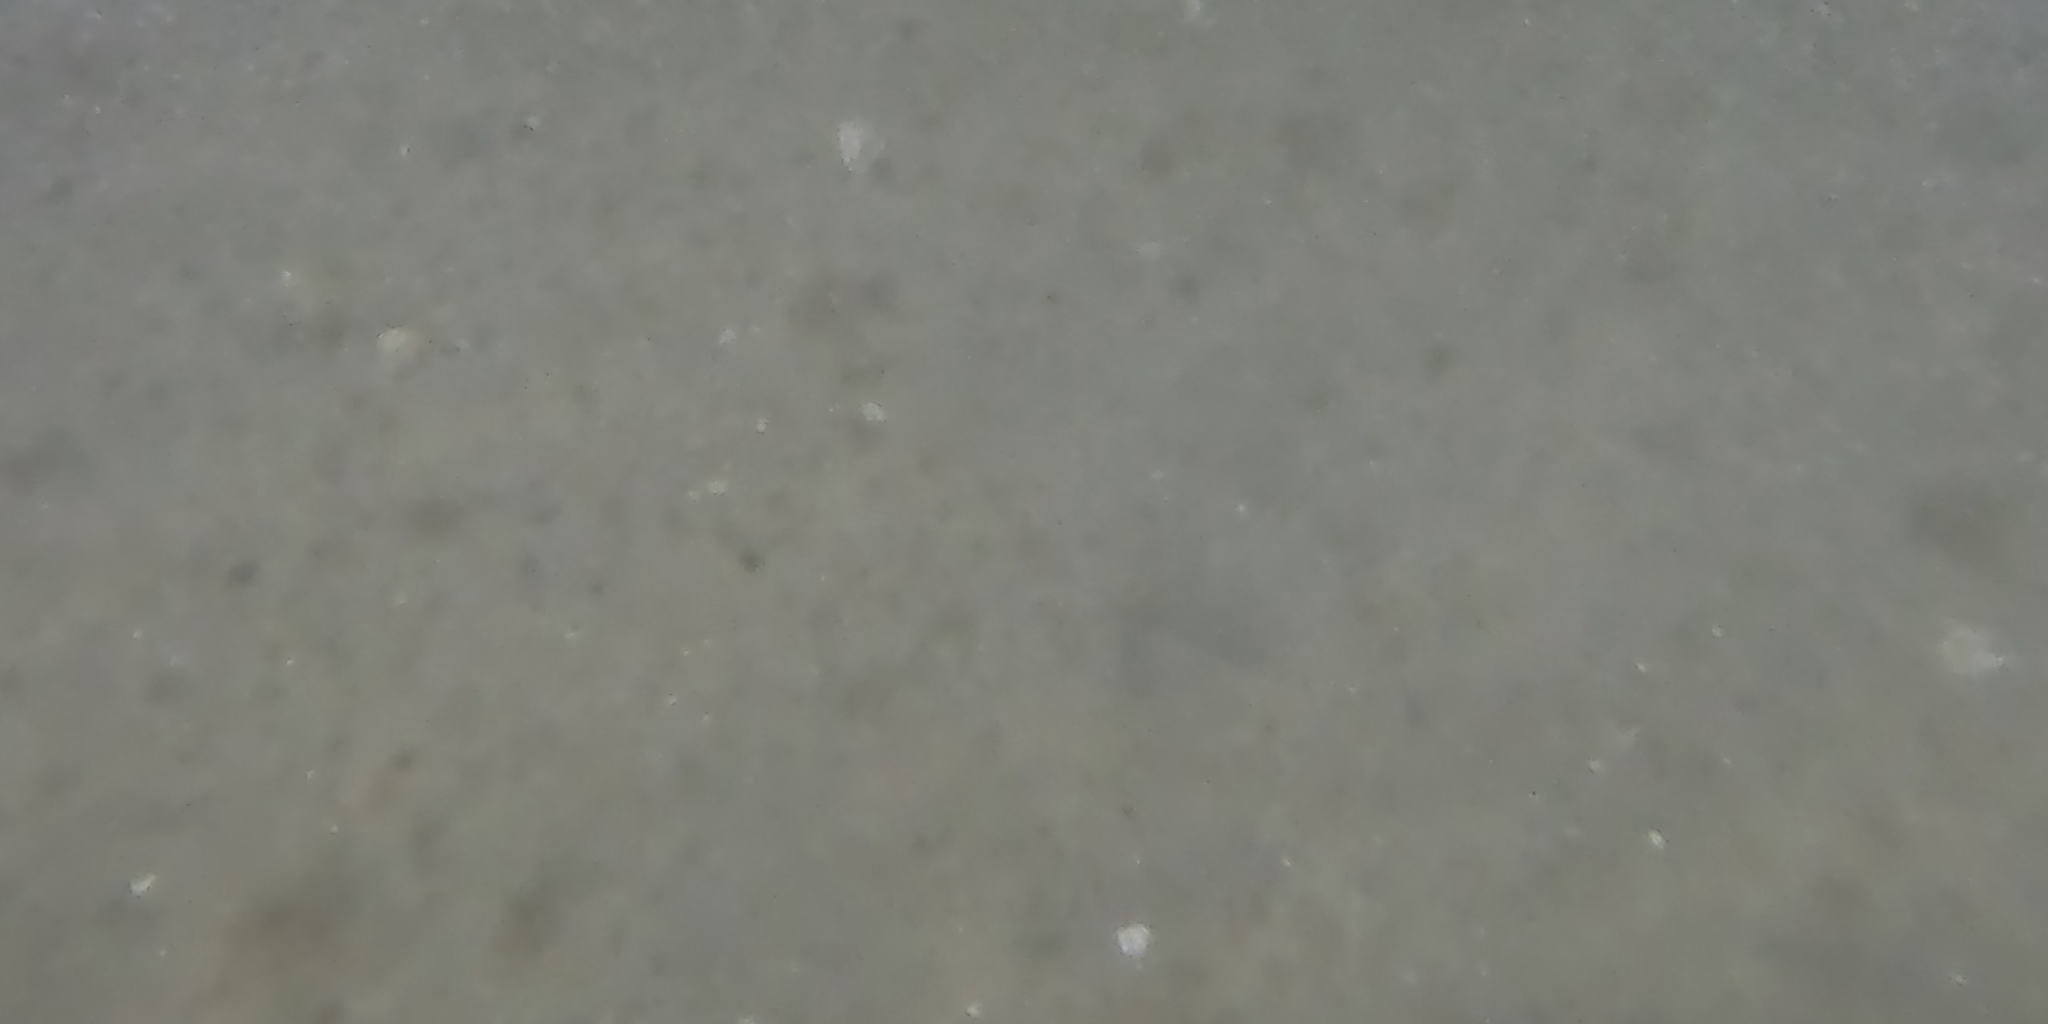
Seabed habitat: bad